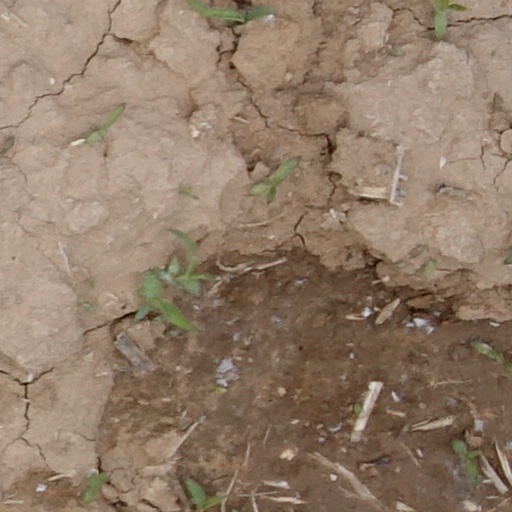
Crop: wheat